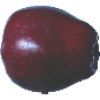
Label: Apple Red Delicious 1